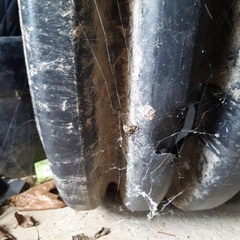
Species: Parasteatoda_tepidariorum